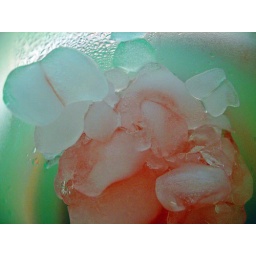
Ice making sculptures in plastic cup